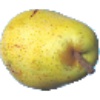
Label: pear_monster